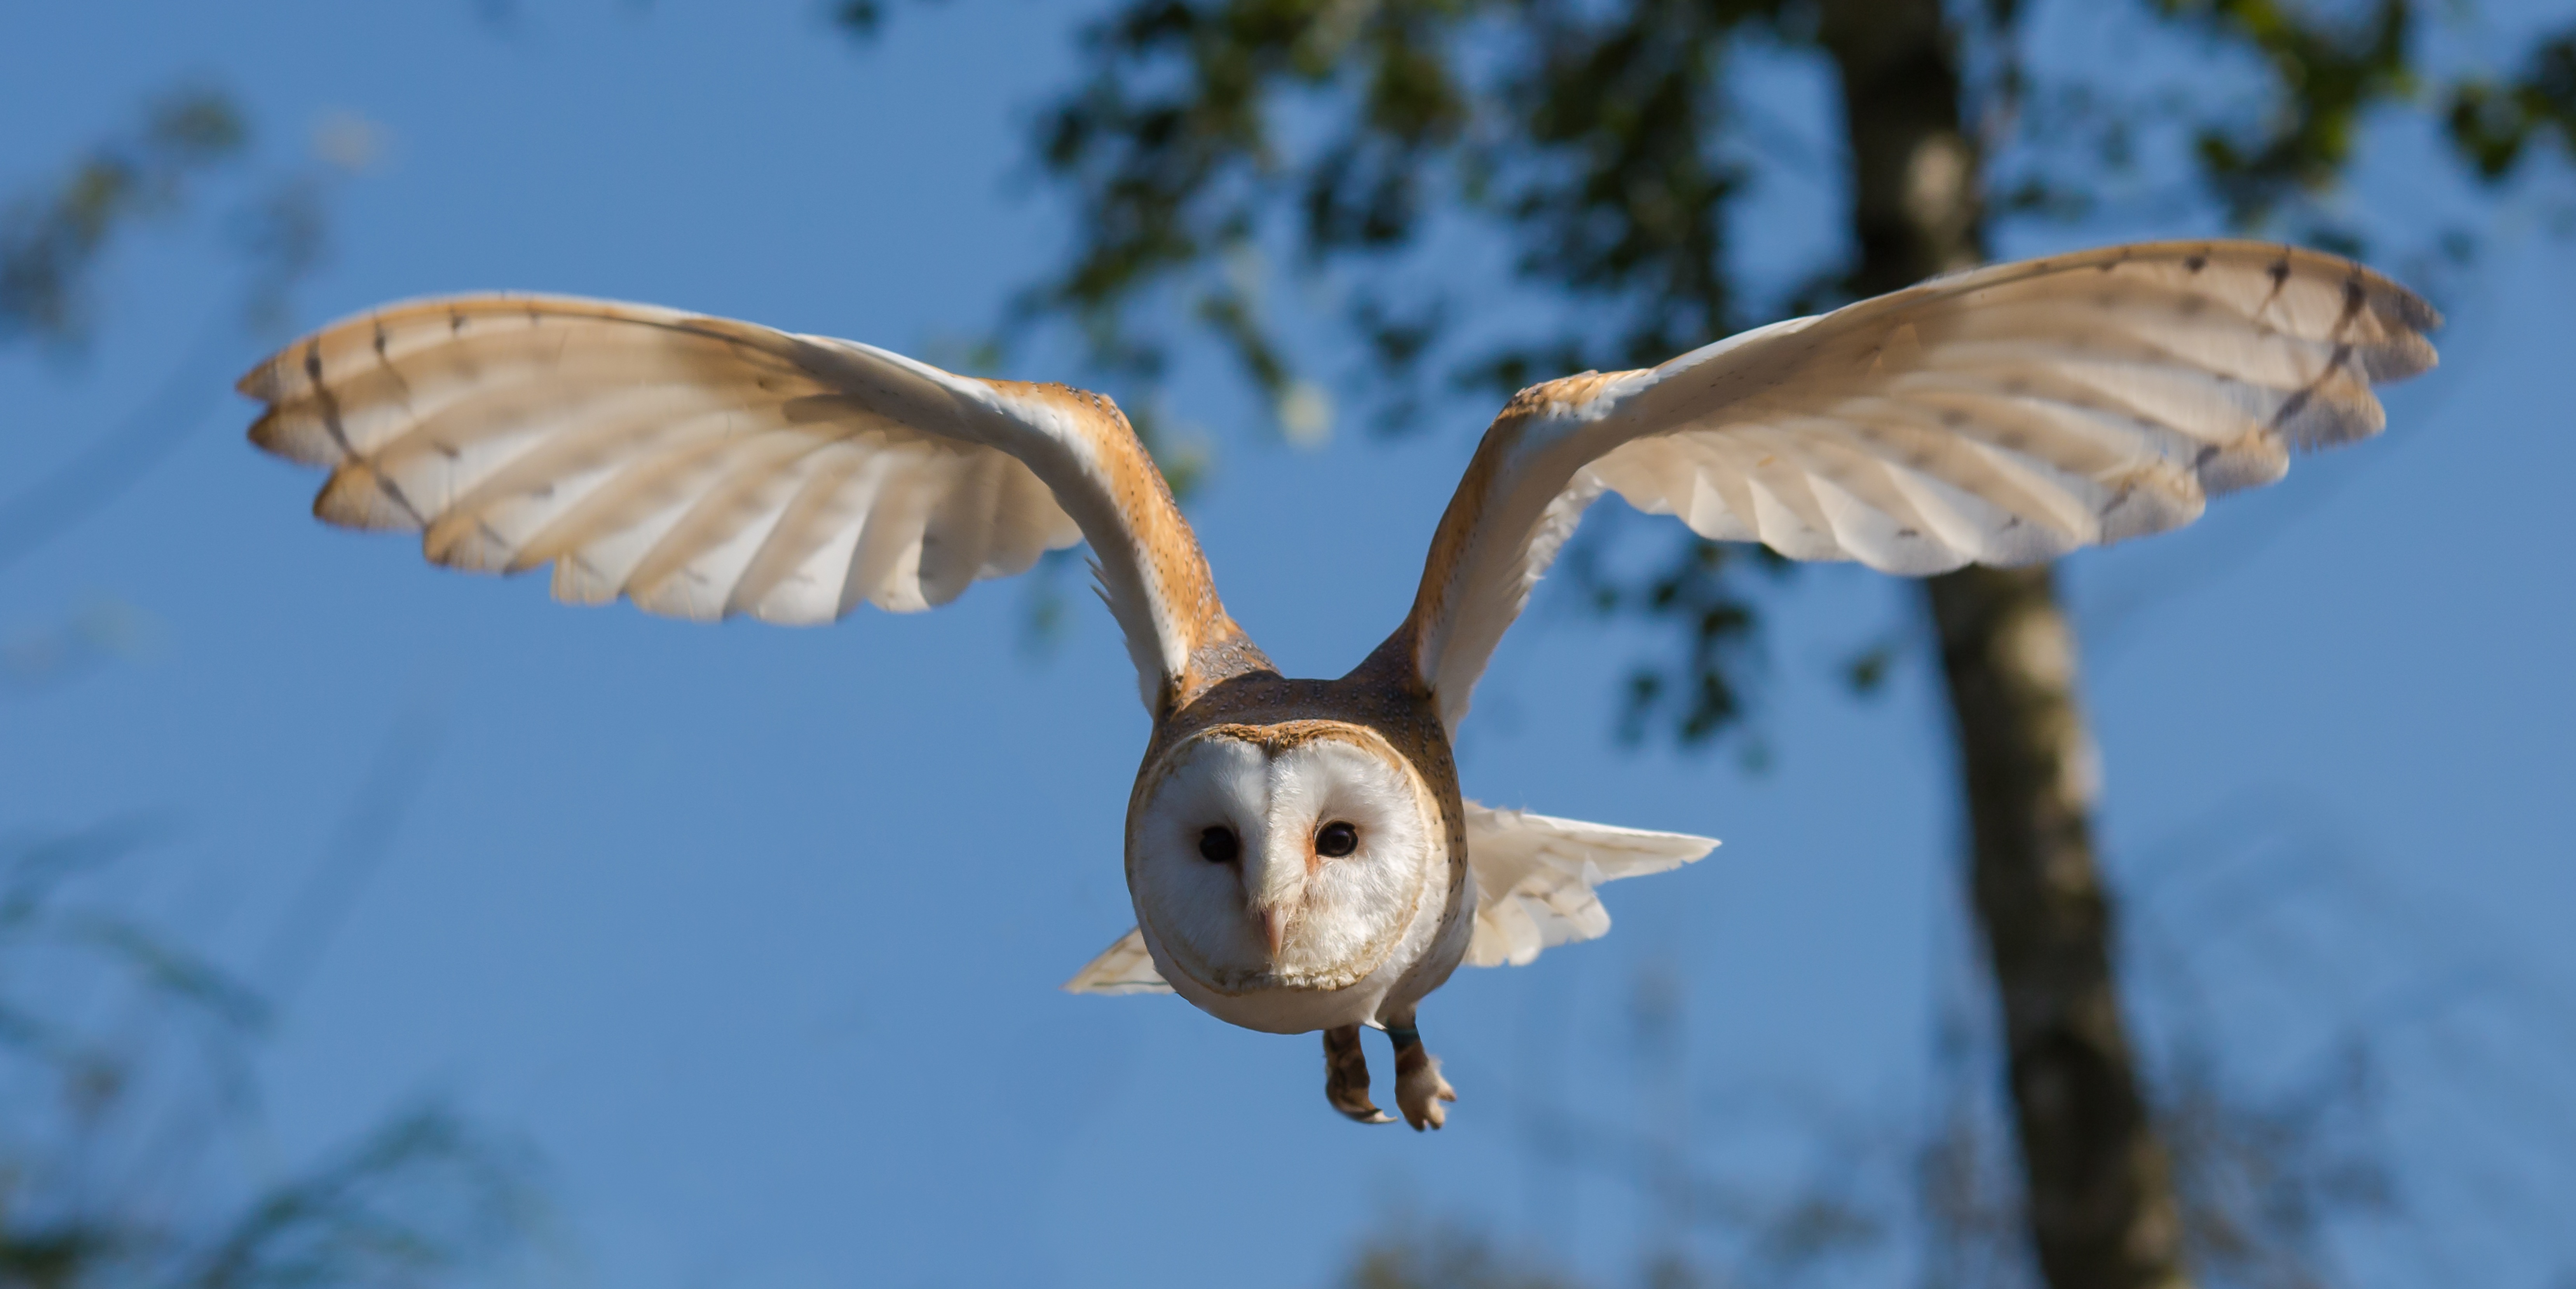
nature, snow, winter, bird, wing, fly, wildlife, owl, fauna, wings, hunter, prey, macro photography, barn owl